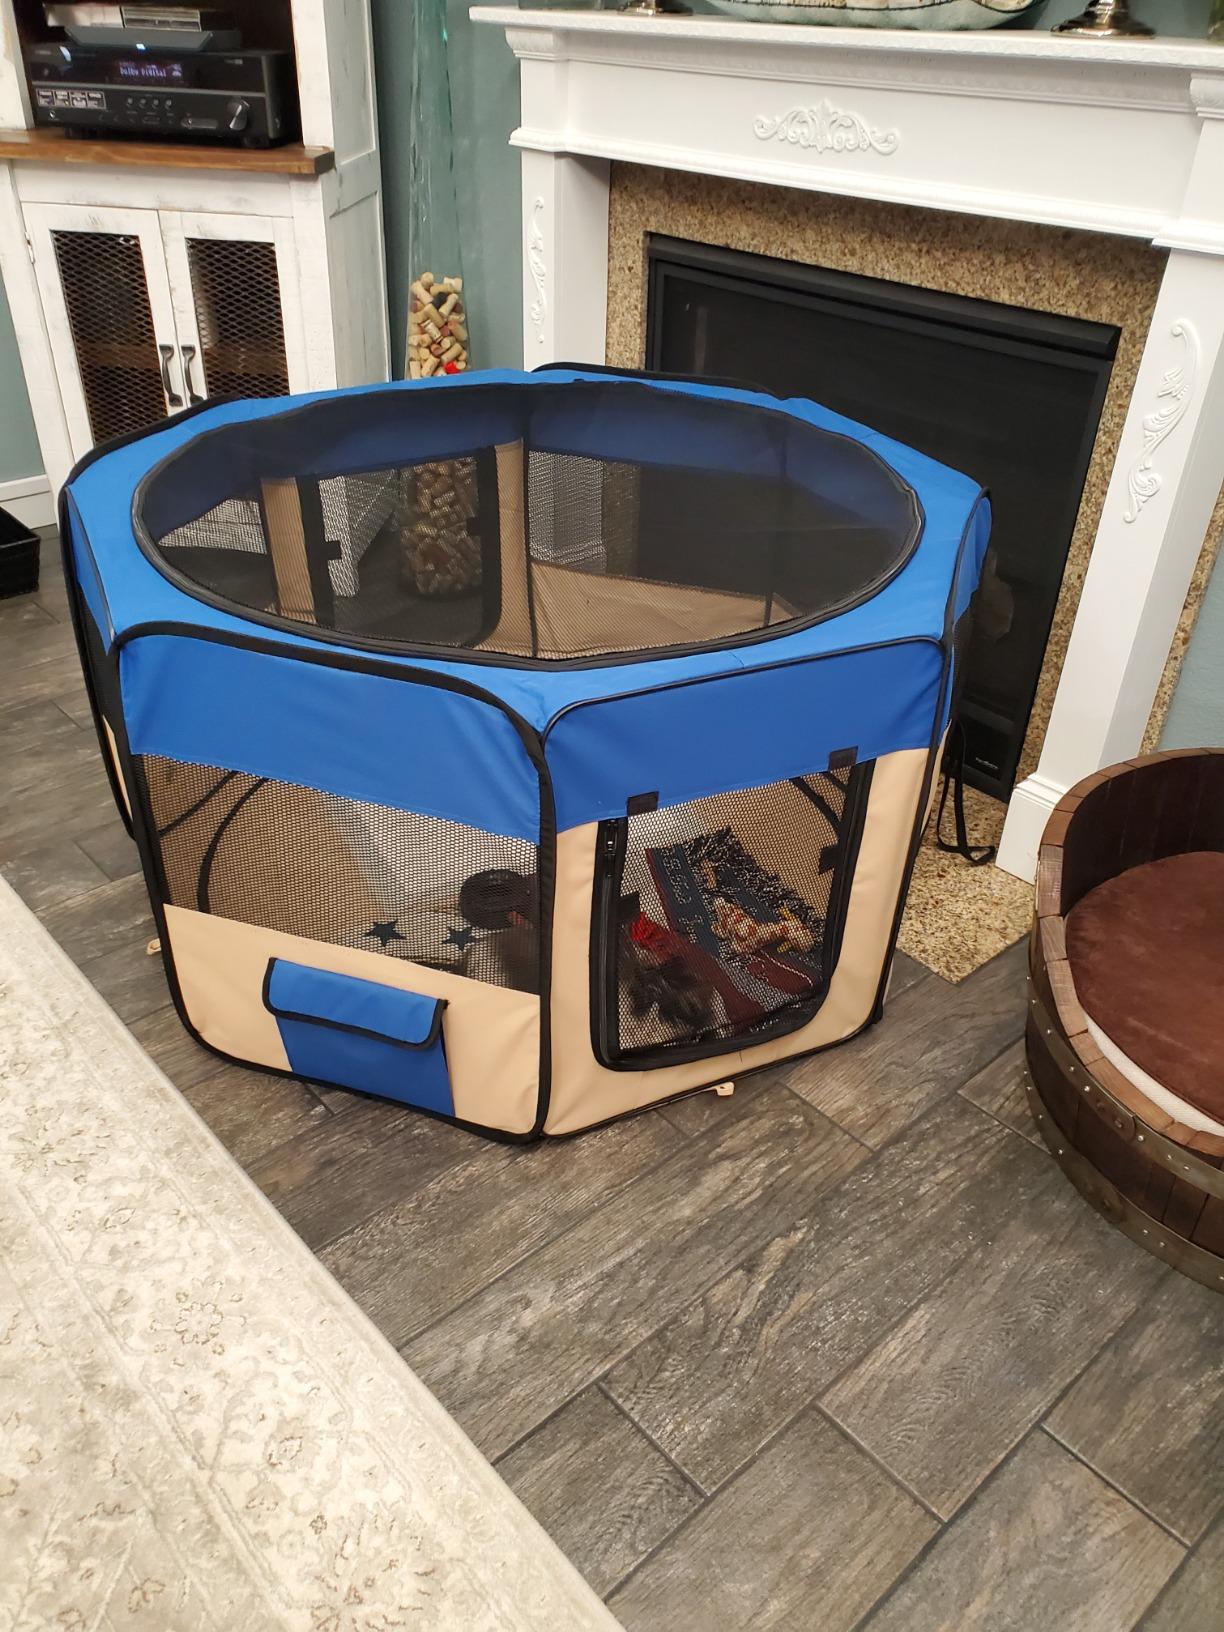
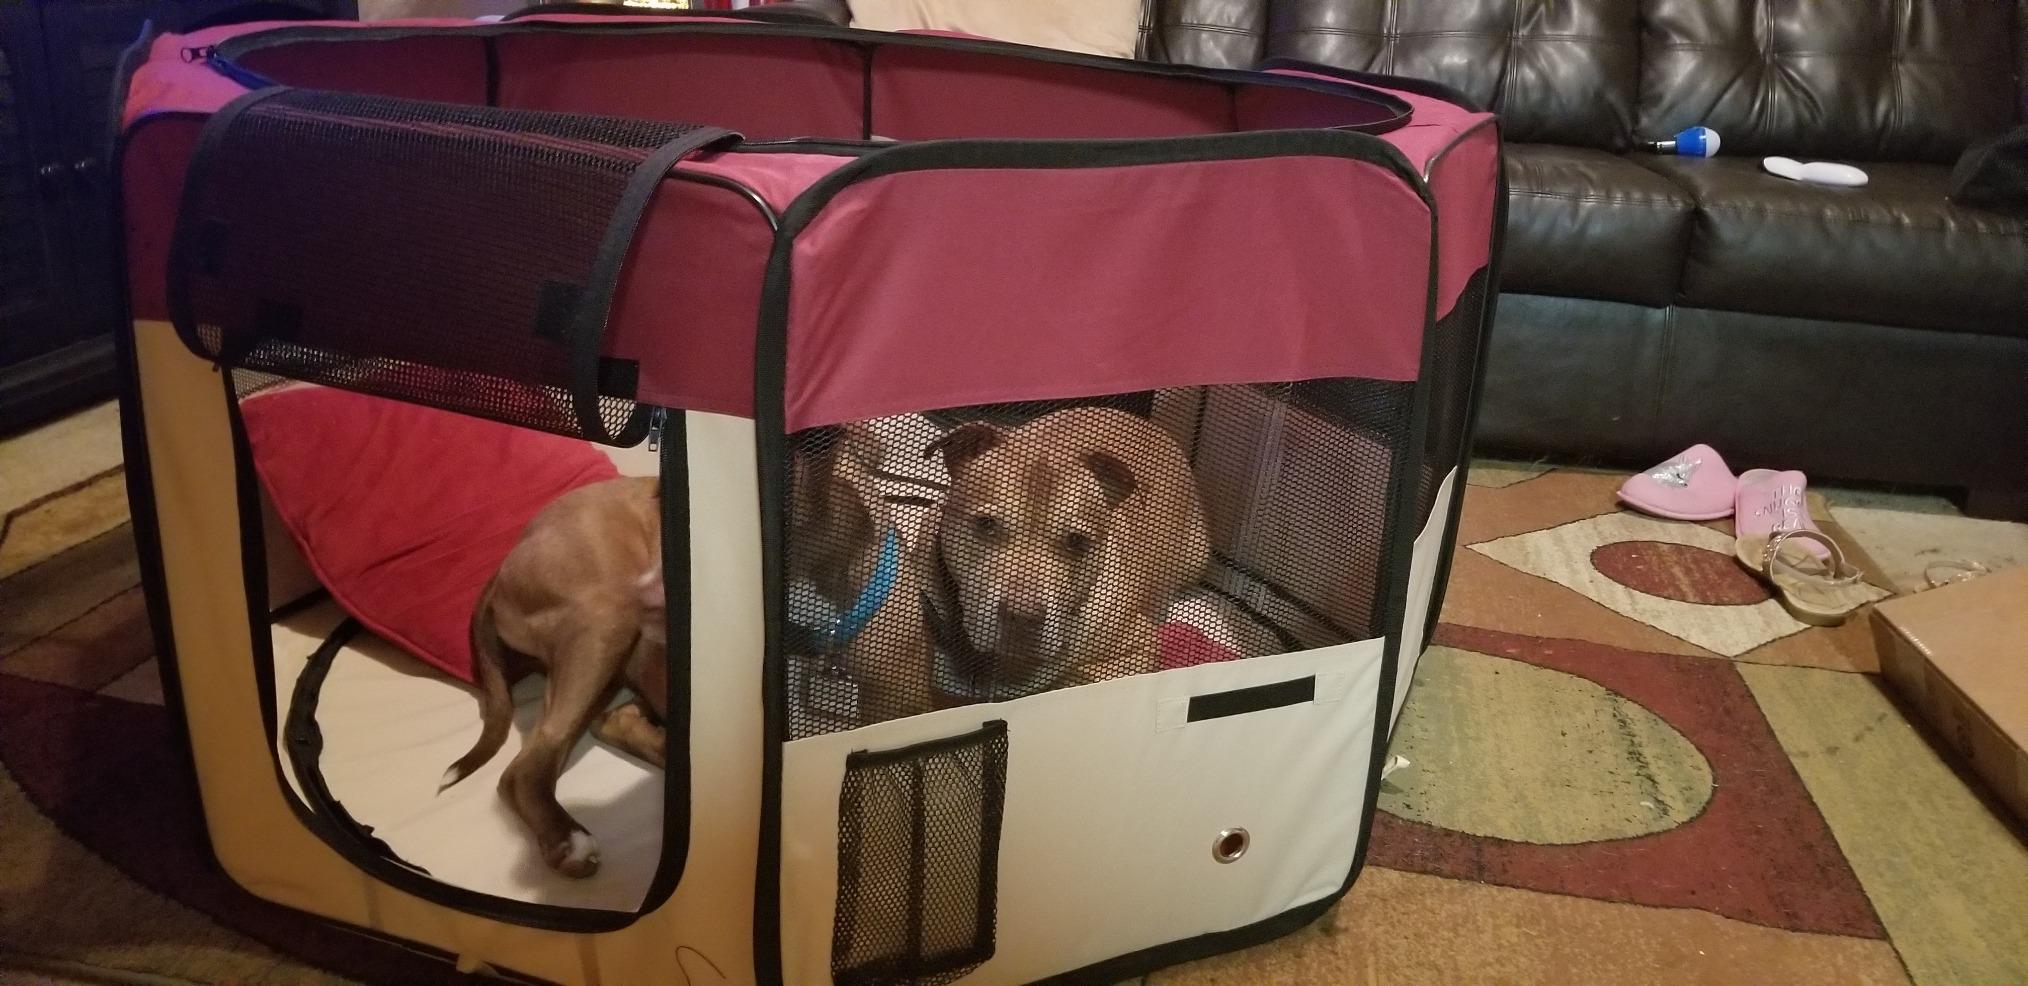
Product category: items_kennel
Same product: no